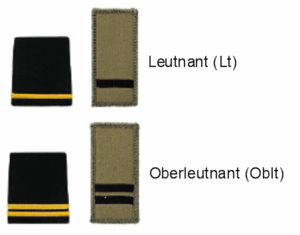
Le présent article fournit la liste des grades de l'Armée suisse.